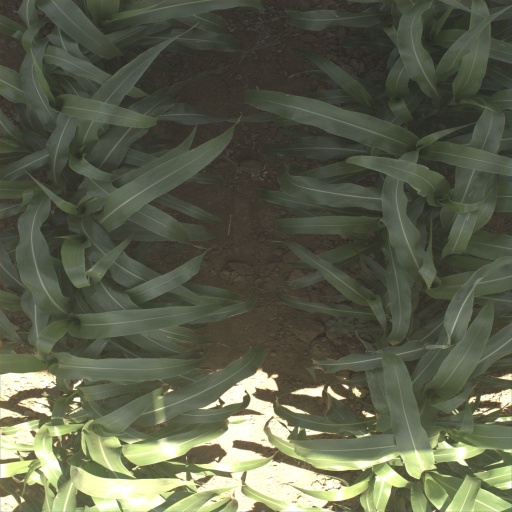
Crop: sorghum